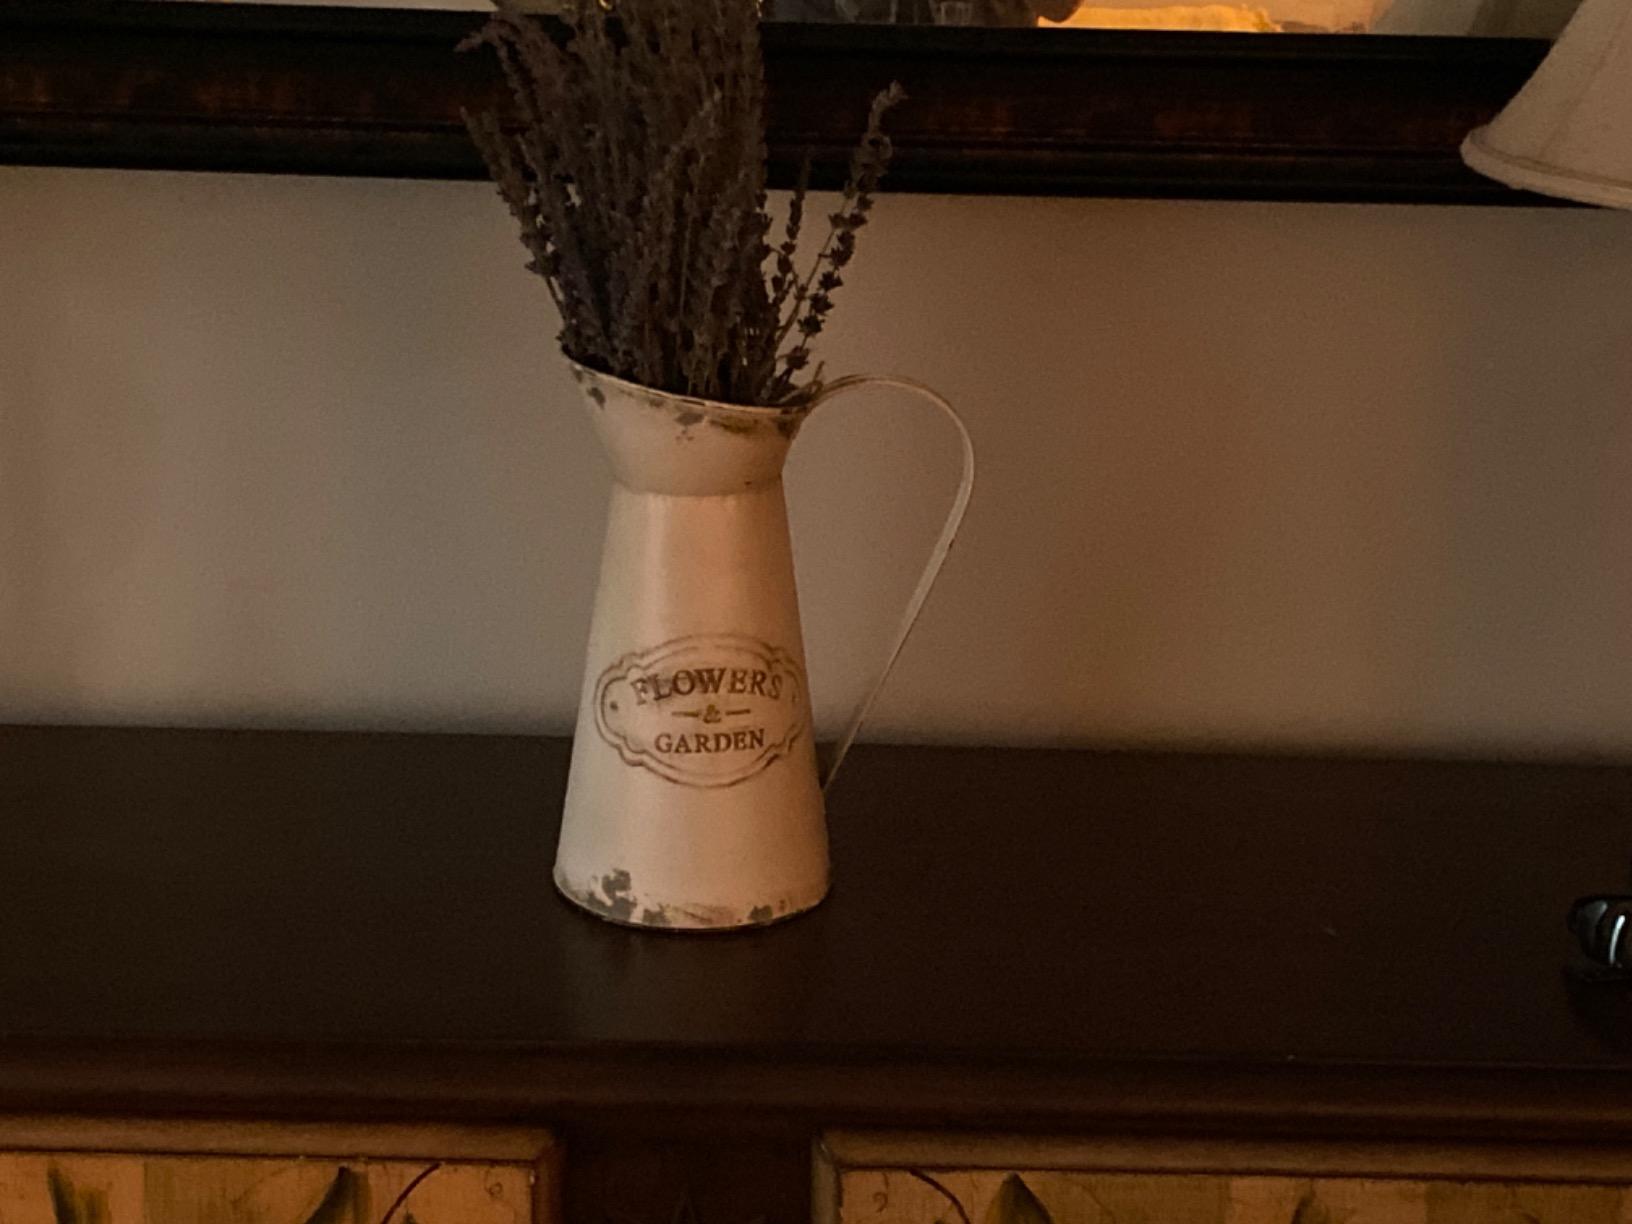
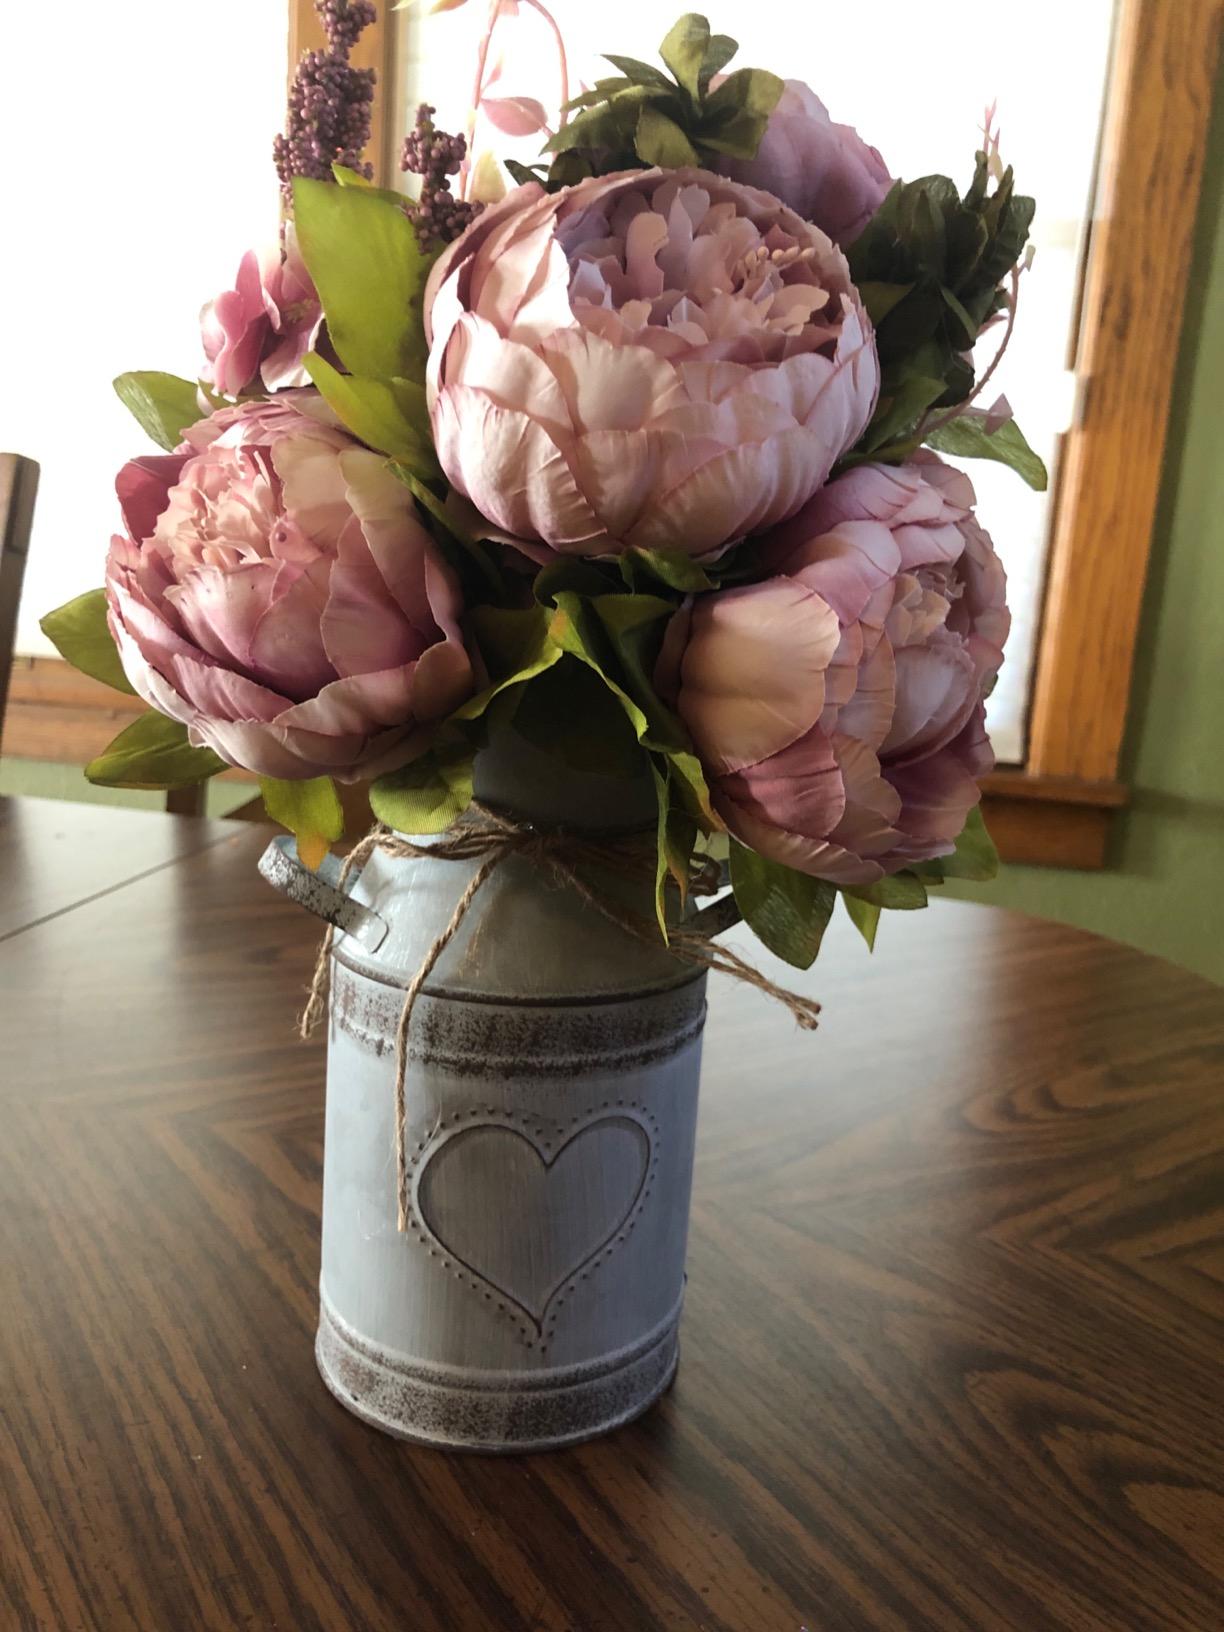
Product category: vase
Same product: no